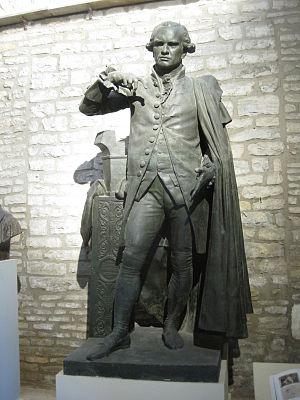
Musée François Rude de Dijon - Le mathématicien Gaspard Monge - 1849 - Plâtre surmoulé
Le musée Rude est un musée d'art consacré au sculpteur dijonnais François Rude et un musée d'archéologique de l'ancien castrum de Dijon. Il est labellisé Musée de France et hébergé depuis 1947 dans une partie de l'ancienne église Saint-Étienne de Dijon du XIᵉ siècle, à Dijon en Côte-d'Or en Bourgogne-Franche-Comté.
Gaspard Monge, comte de Péluse, né le 9 mai 1746 à Beaune et mort le 28 juillet 1818 à Paris, est un mathématicien et homme politique français.